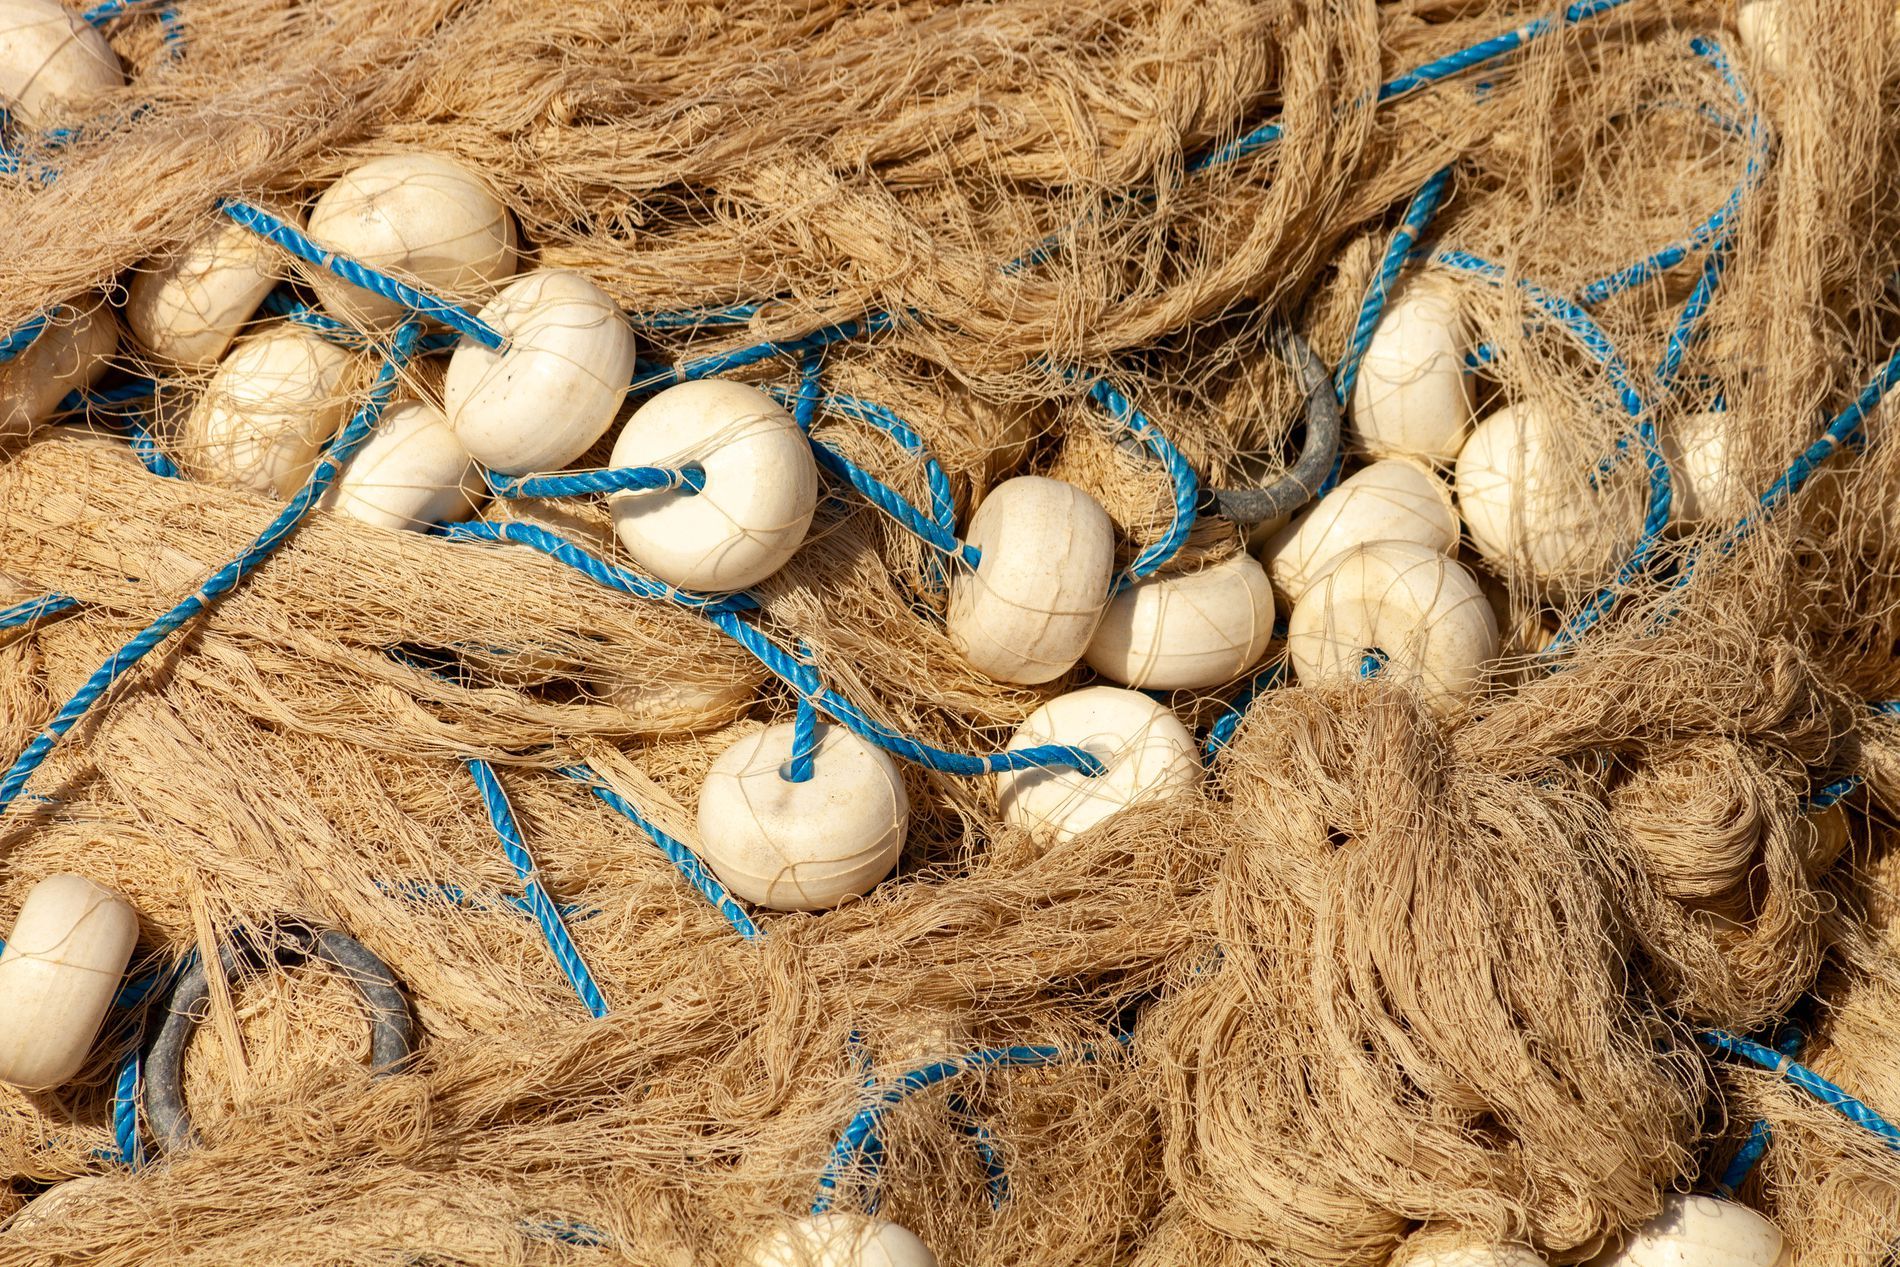
A fishing net with floats.
The image shows a shot taken of a fishing net. The fishing net has a blue cord with white floats attached to it. The close-up shot shows the details and fibers of the net.
The image shows a close-up shot of a fishing net. There is a blue cord interwoven with the net bearing white floats. The brown net is making good harmony with the color of the blue cord and white floats. The image evokes a sense of texture and complexity.
Labels: Rope, Countryside, Nature, Outdoors, Straw, Food, Sphere, Produce, fishing net
Camera: Canon Canon EOS 5D Mark II
Lens: EF75-300mm f/4-5.6 IS USM, Canon EF 75-300mm f/4-5.6 IS USM
Aperture: F10
Exposure: 1/1250 sec
ISO: 200
Focal length: 195.0 mm